Bergenia ciliata

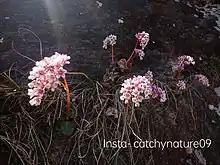
Bergenia Ciliata flower

Bergenin, catechin, gallic acid, gallicin, catechin-7-O-glucoside and β-sitosterol can be found in "B. ciliata". It is known for its use in Ayurveda and other medicinal properties. It is mainly found on rocks and it grows in the month of February and March. It is a highly cited medicinal plant in the Himalayan state of Sikkim located in Northeastern India.